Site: brandenburg
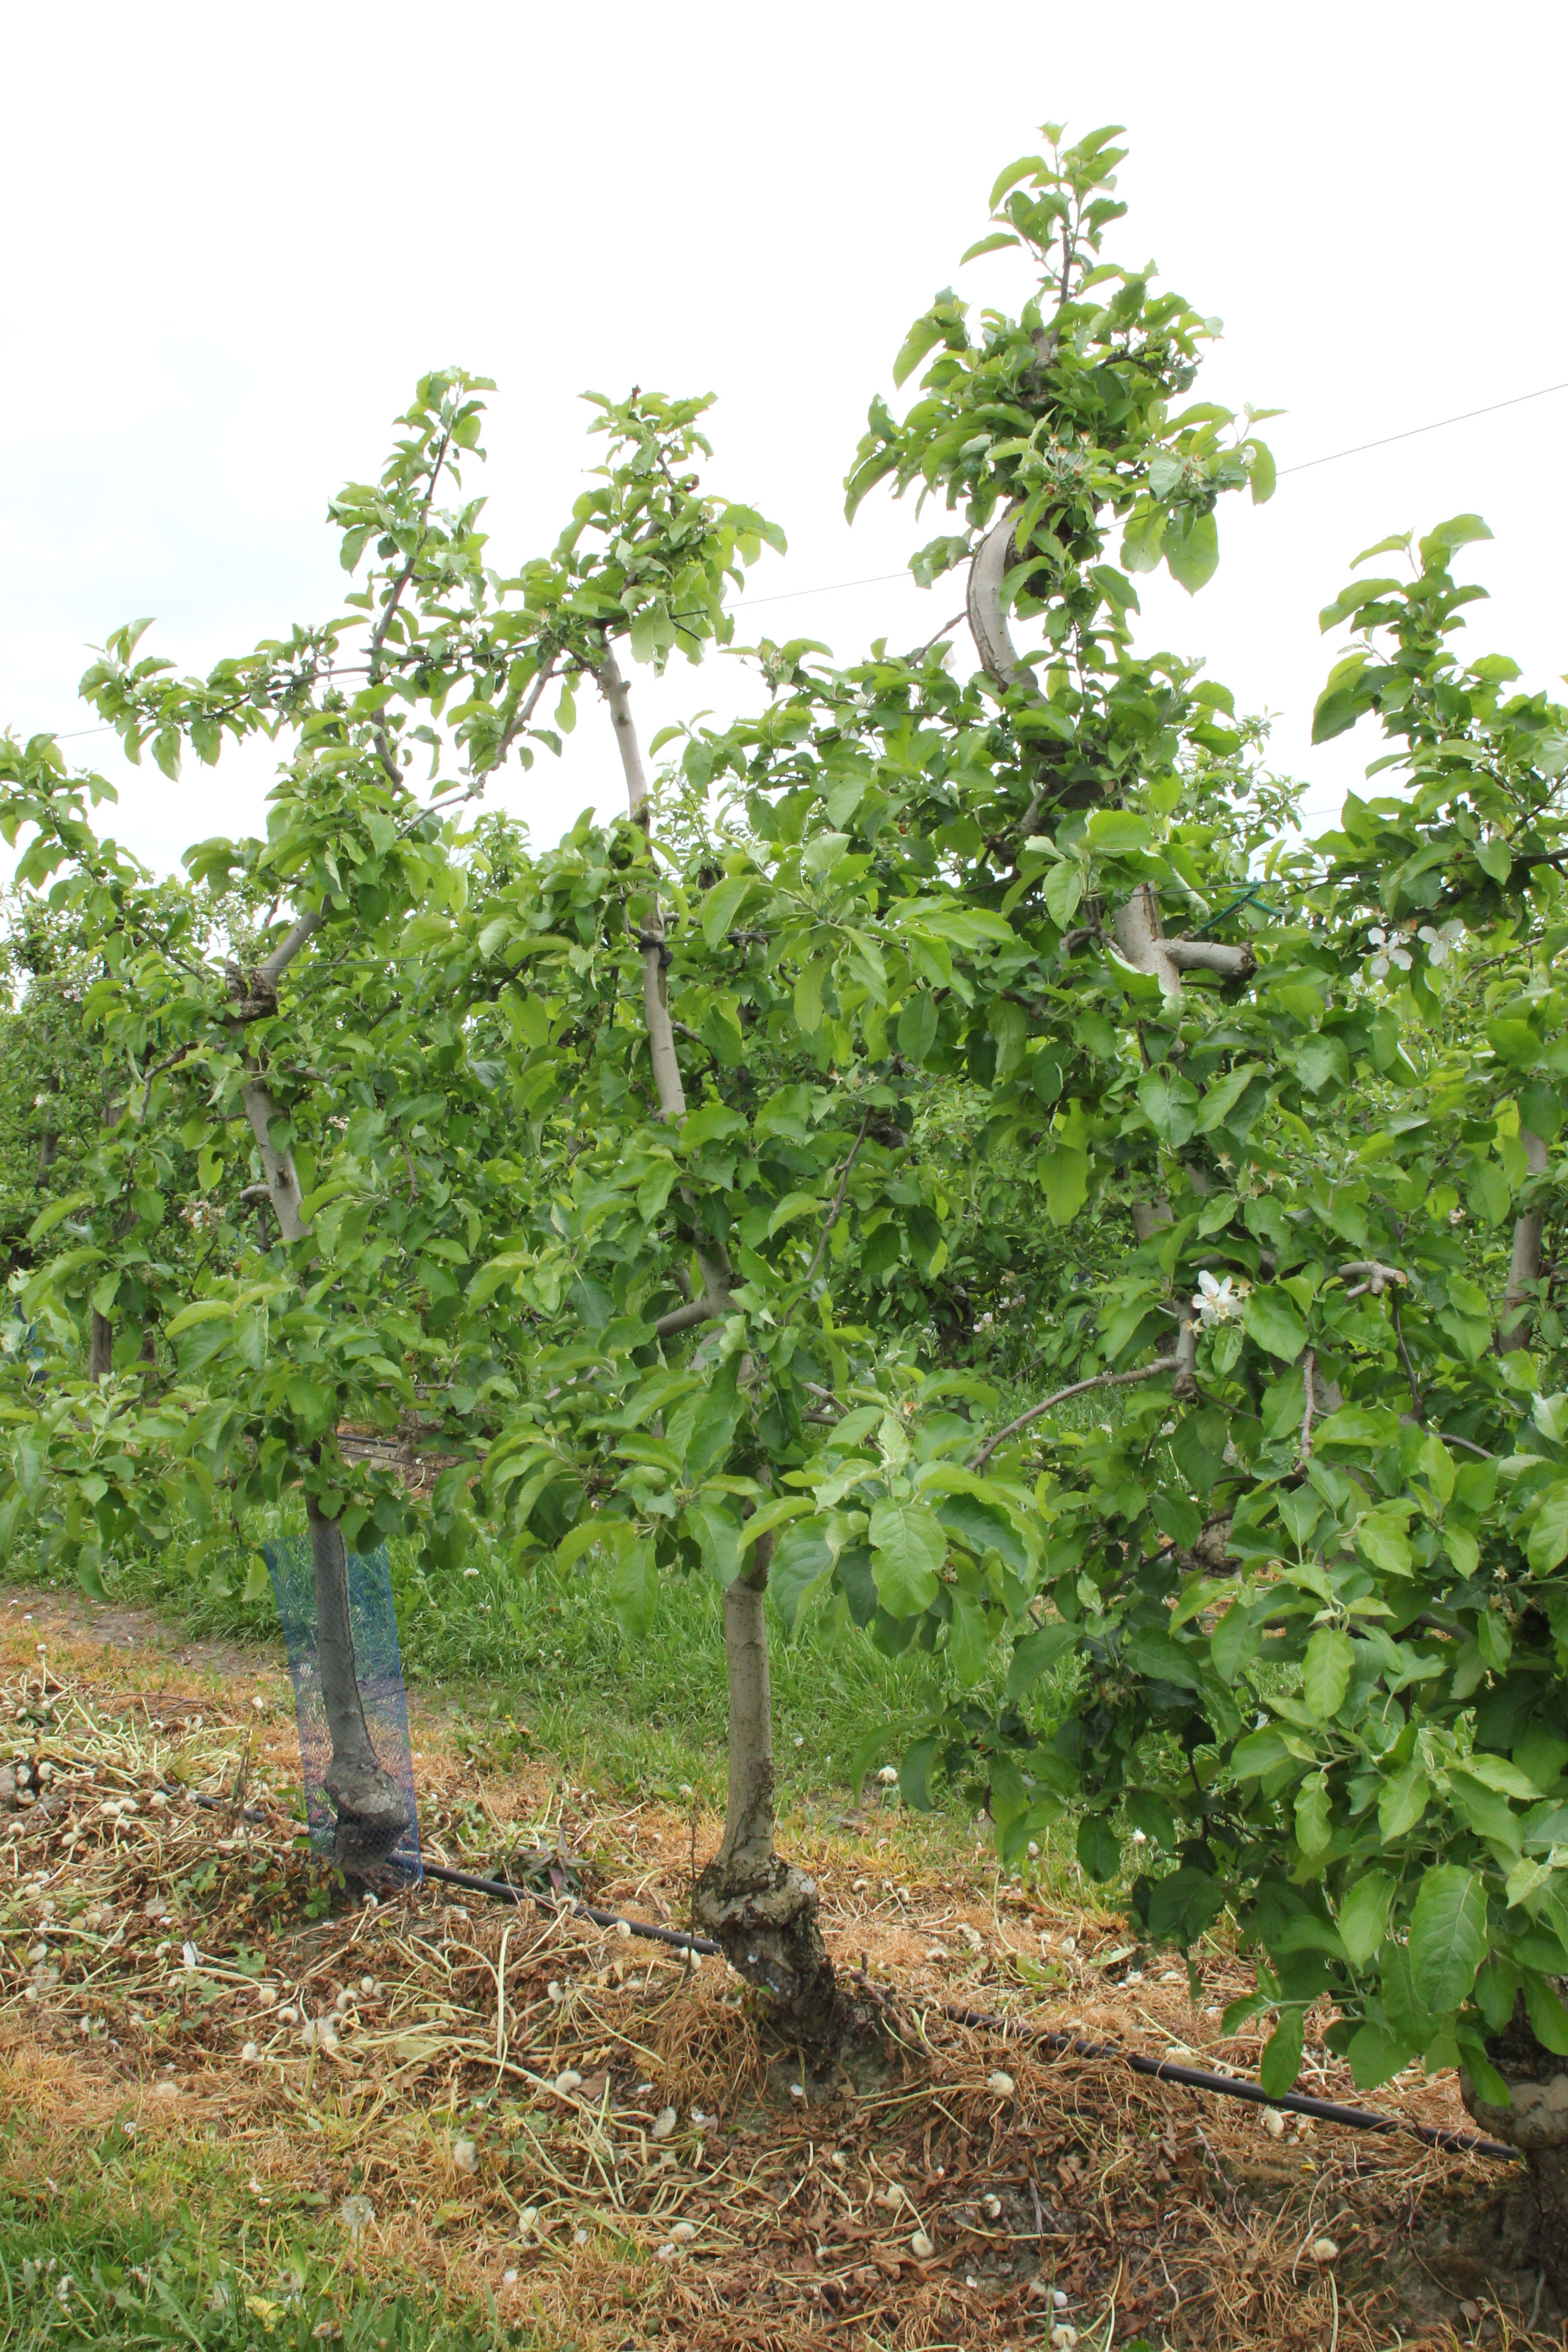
Growth stage (BBCH 67): Flowering